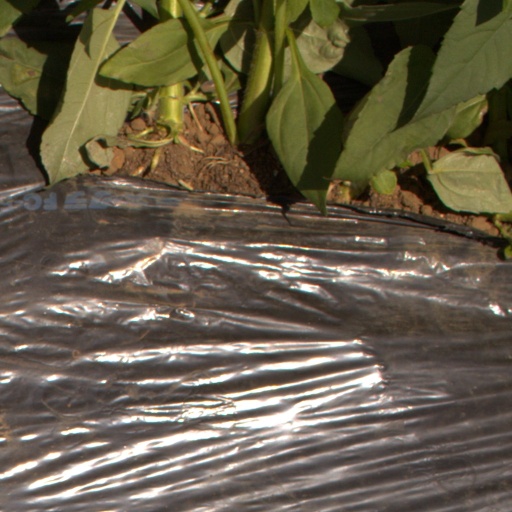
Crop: Jerusalem artichoke